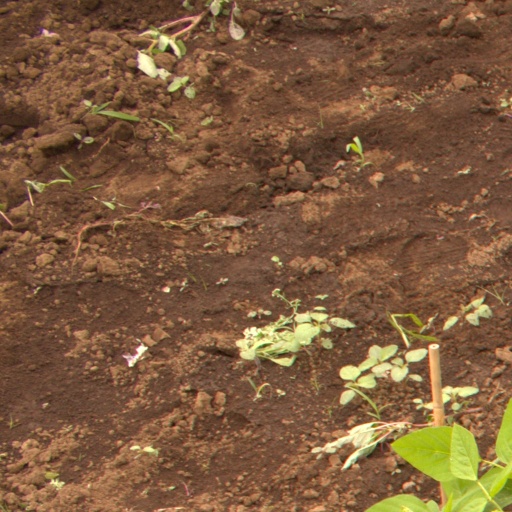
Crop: soybean